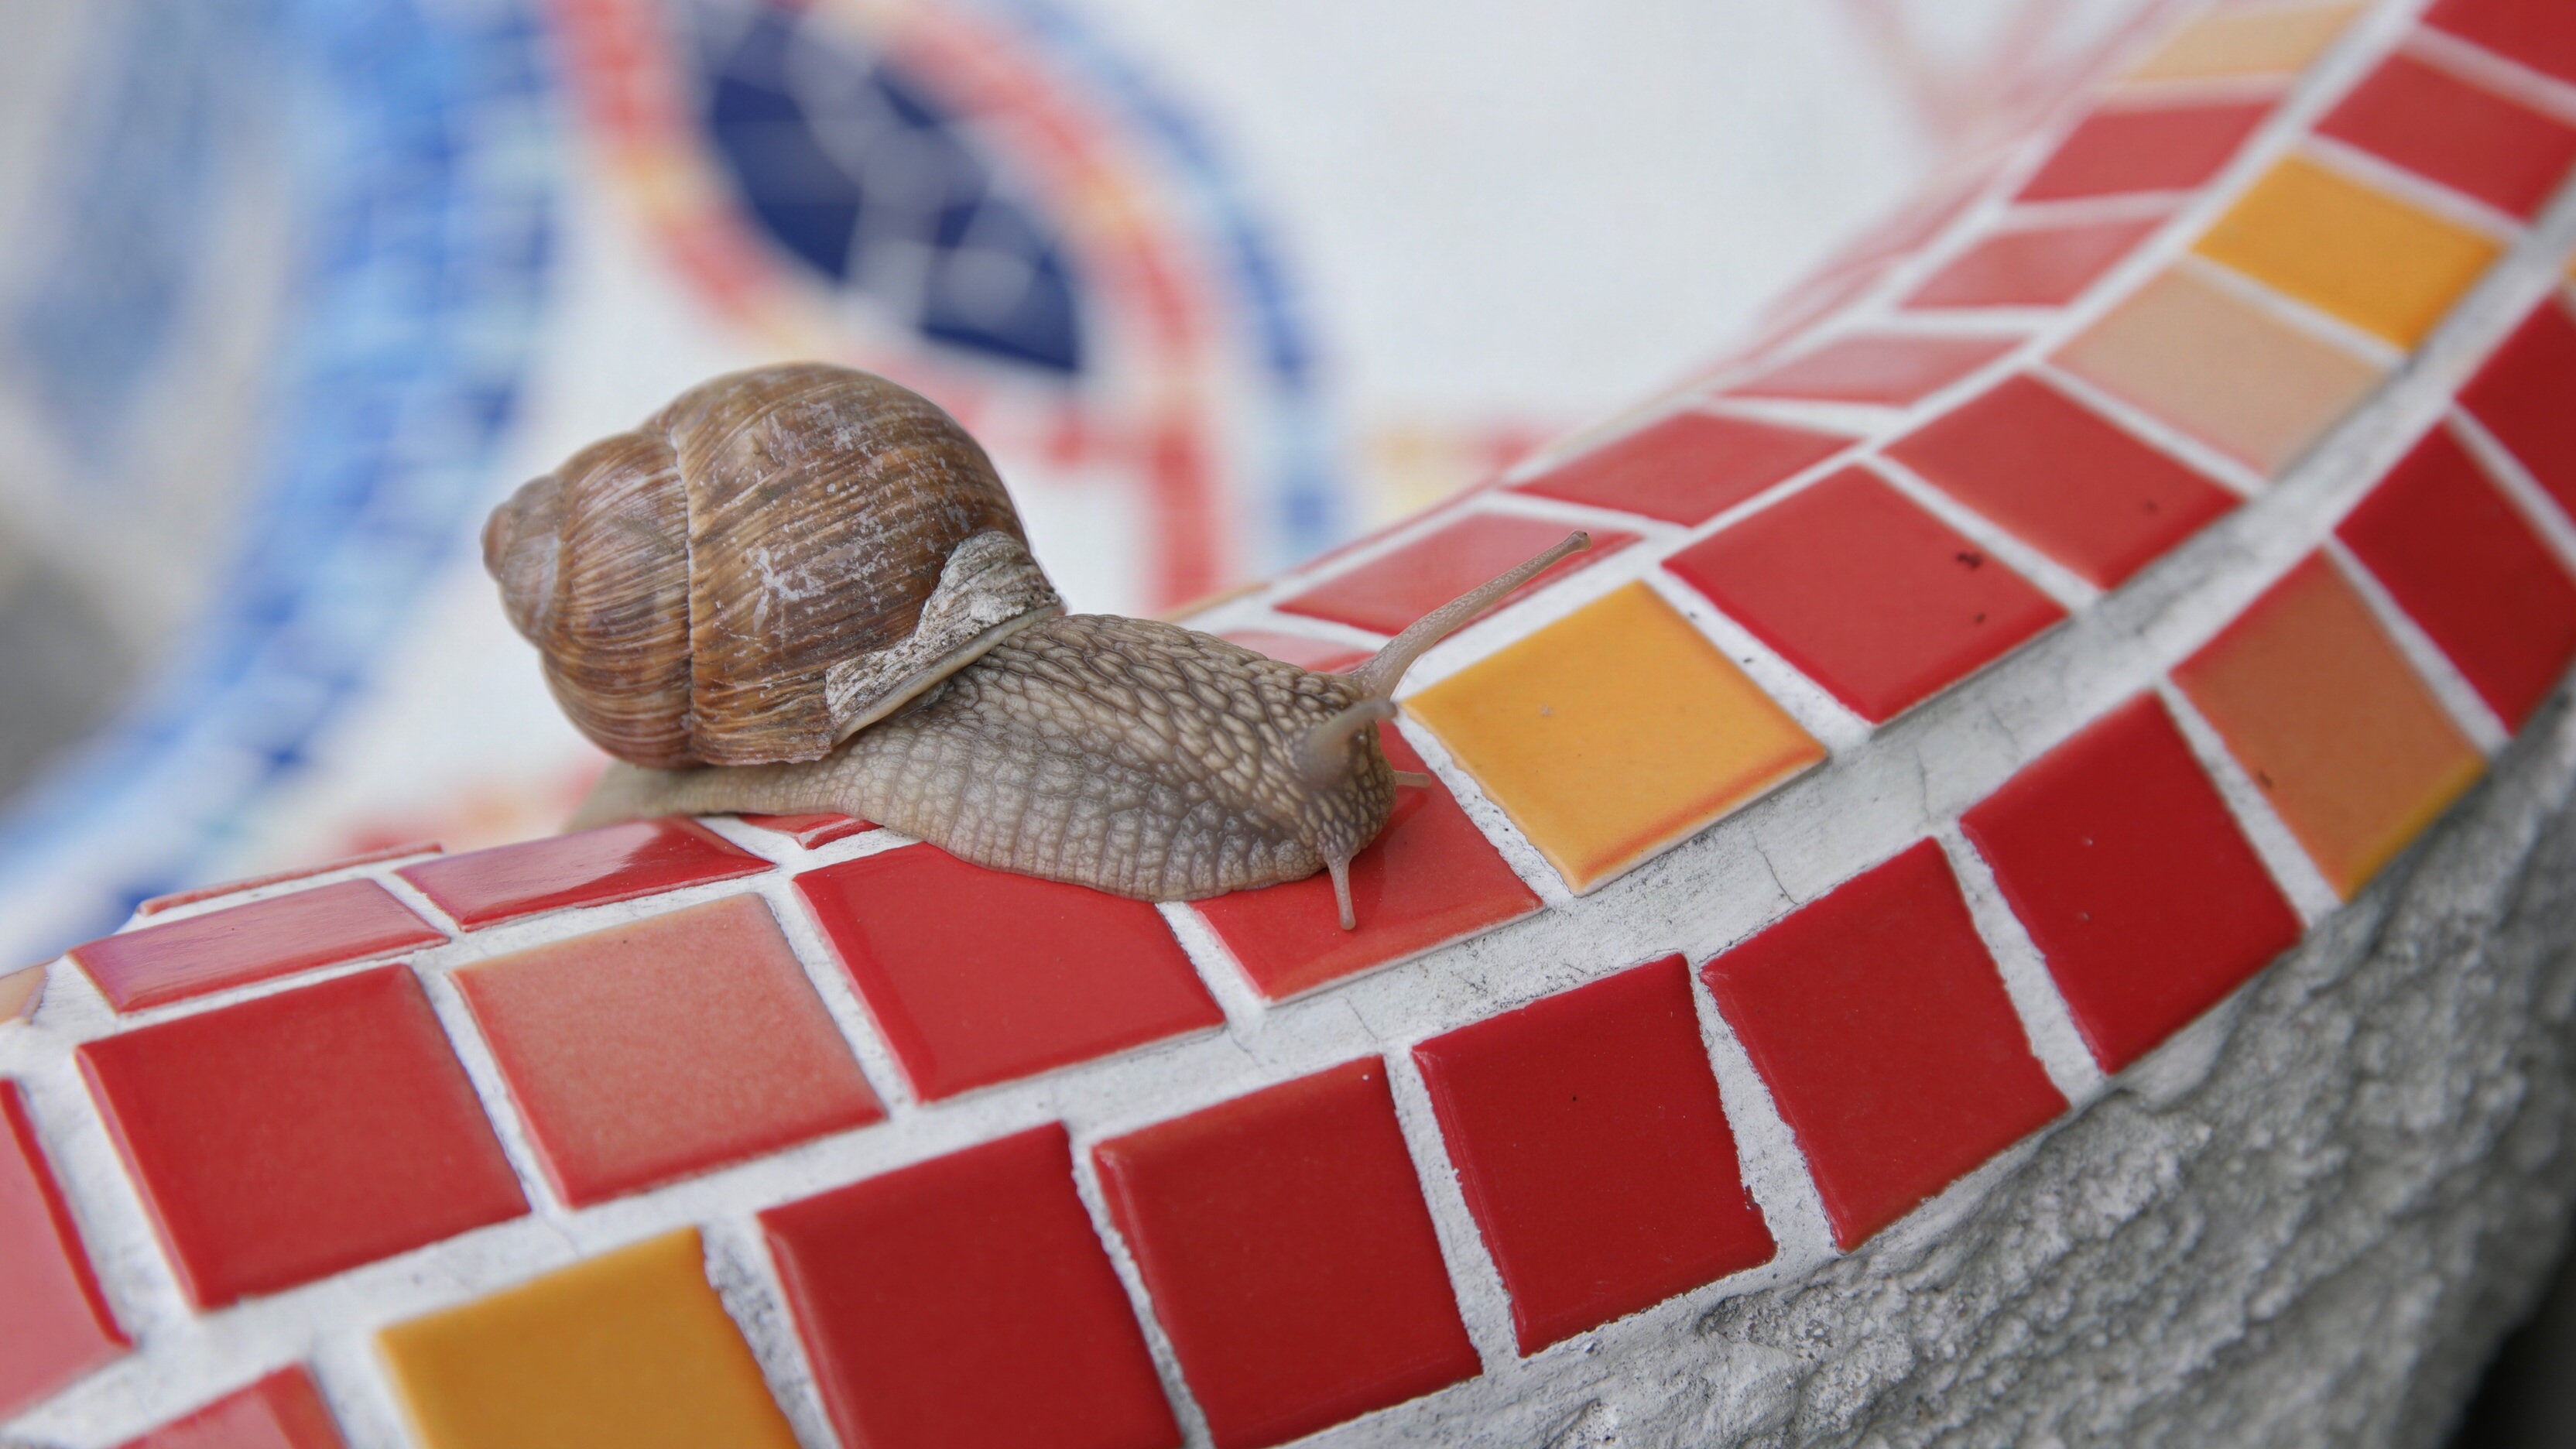
pattern, red, color, reptile, close, shell, mollusk, crawl, art, snail, design, slowly, snail shell, probe, mucus